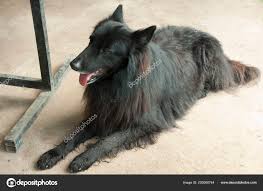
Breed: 227-n000070-groenendael